History of physics

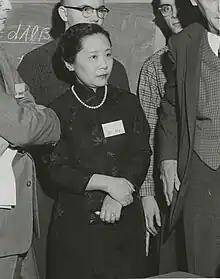
Chien-Shiung Wu worked on parity violation in 1956 and announced her results in January 1957.

In 1905, Einstein used the quantum theory to explain the photoelectric effect, and in 1913 the Danish physicist Niels Bohr used the same constant to explain the stability of Rutherford's atom as well as the frequencies of light emitted by hydrogen gas. The quantized theory of the atom gave way to a full-scale quantum mechanics in the 1920s. New principles of a "quantum" rather than a "classical" mechanics, formulated in matrix-form by Werner Heisenberg, Max Born, and Pascual Jordan in 1925, were based on the probabilistic relationship between discrete "states" and denied the possibility of causality. Quantum mechanics was extensively developed by Heisenberg, Wolfgang Pauli, Paul Dirac, and Erwin Schrödinger, who established an equivalent theory based on waves in 1926; but Heisenberg's 1927 "uncertainty principle" (indicating the impossibility of precisely and simultaneously measuring position and momentum) and the "Copenhagen interpretation" of quantum mechanics (named after Bohr's home city) continued to deny the possibility of fundamental causality, though opponents such as Einstein would metaphorically assert that "God does not play dice with the universe". The new quantum mechanics became an indispensable tool in the investigation and explanation of phenomena at the atomic level. Also in the 1920s, the Indian scientist Satyendra Nath Bose's work on photons and quantum mechanics provided the foundation for Bose–Einstein statistics, the theory of the Bose–Einstein condensate.